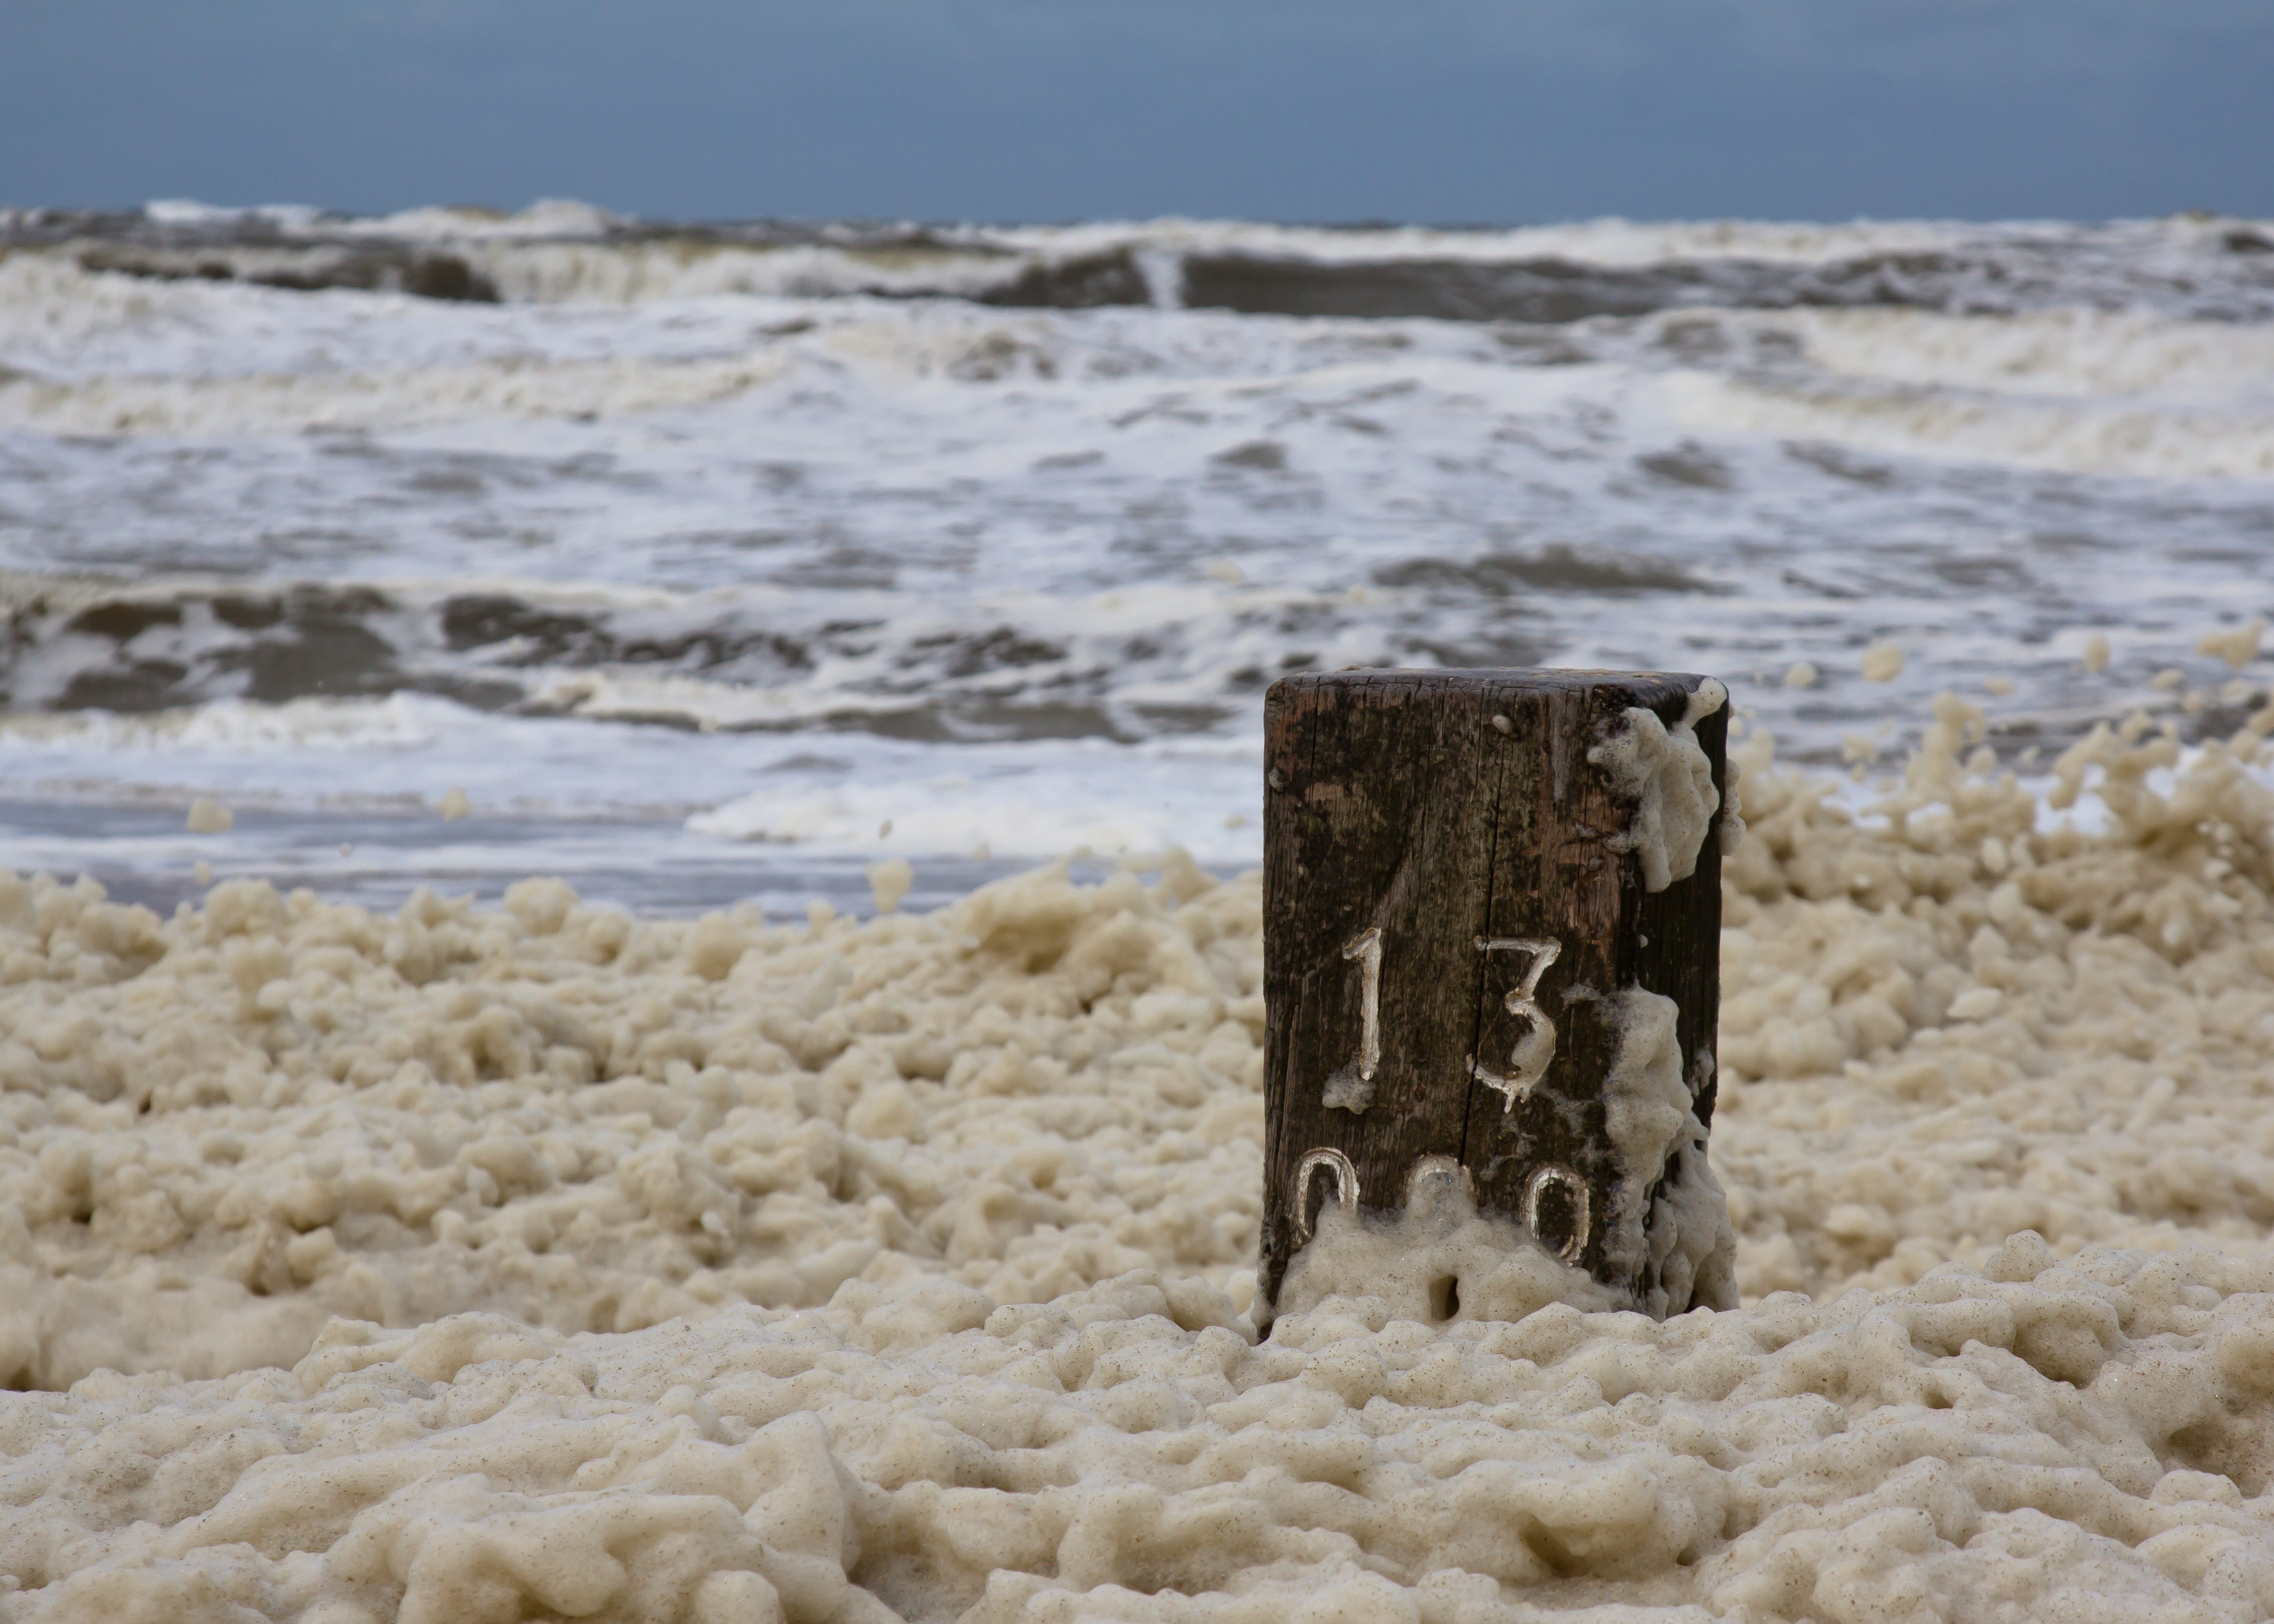
beach, sea, coast, water, nature, sand, ocean, snow, winter, light, sky, sun, shore, wave, spray, weather, arctic, terrain, material, body of water, clouds, habitat, north sea, mirroring, paal, wadden sea, mudflat